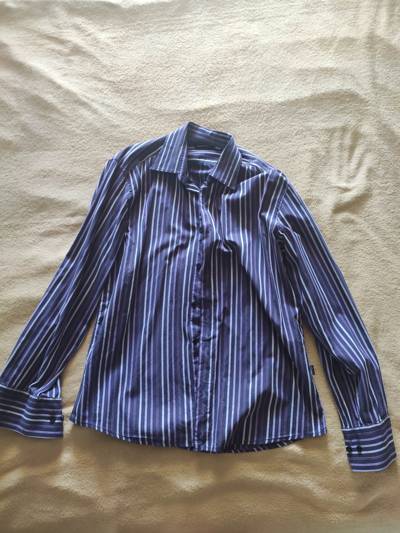
Waste category: clothes